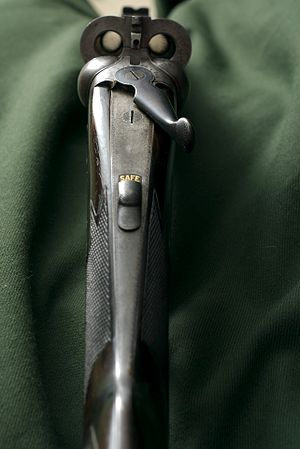
Haglgevær / Mekanik / Sikringen
Sikringen sidder som regel som en lille knap, der skal skubbes frem umiddelbart inden skud.
Haglgevær er et våben med et indre glat løb.